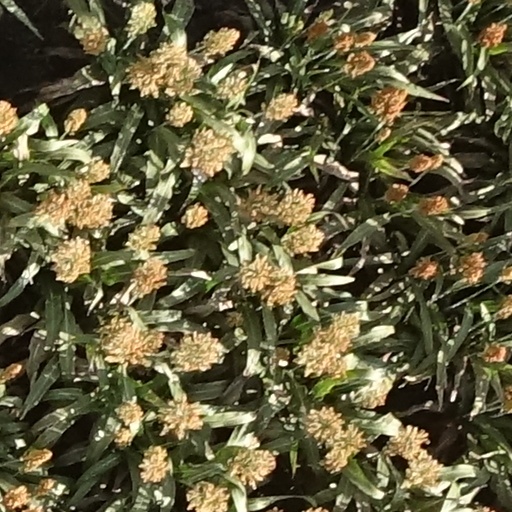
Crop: sorghum